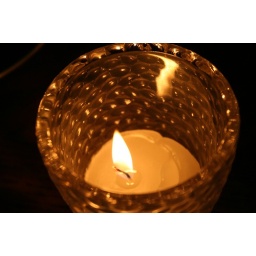
Gorgeous shots of a white votive candle in glass candle holder.